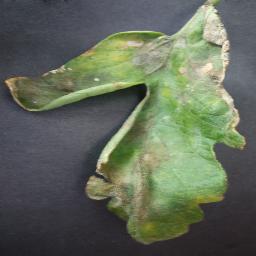
Label: Tomato___Late_blight